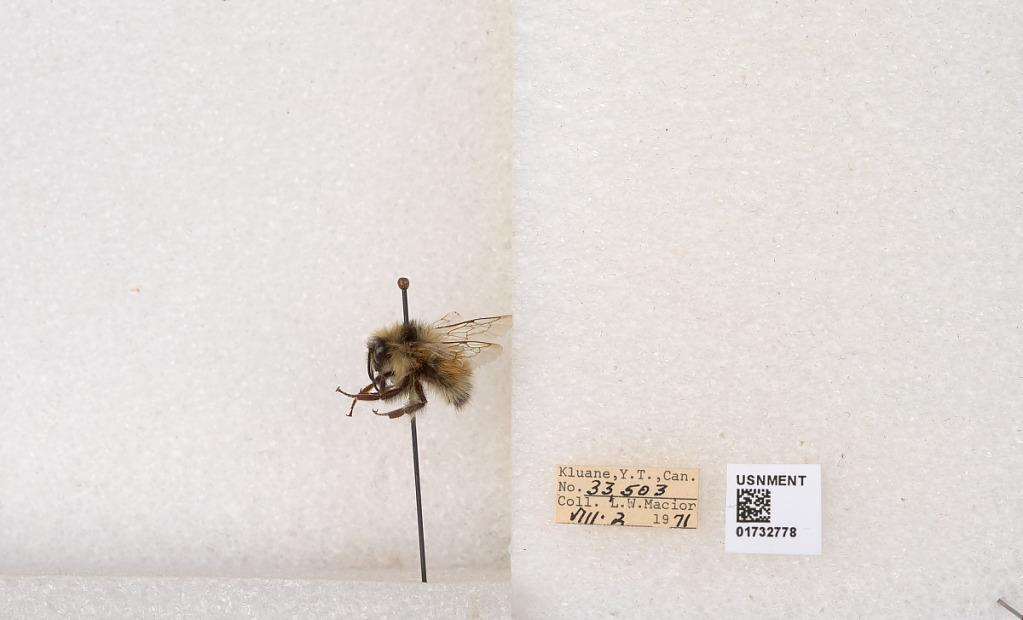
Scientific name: Bombus (Pyrobombus) sylvicola Kirby
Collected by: L. Macior
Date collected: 1971-8-2
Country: Canada
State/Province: Yukon Teritory
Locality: Kluane National Park and Reserve
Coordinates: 60.7493, -139.504